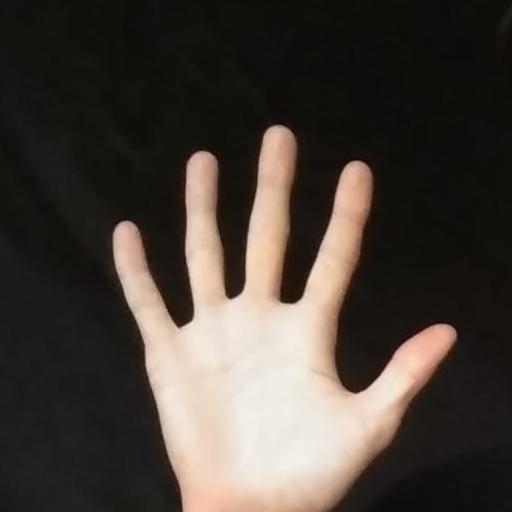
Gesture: palm